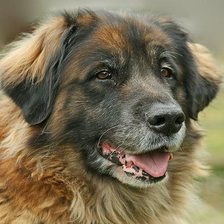
Species: dog
Breed: leonberger